History of the United States (1849–1865)

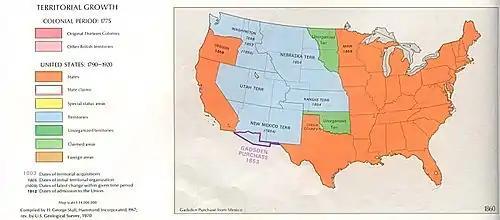
Growth in the United States, 1850–1860

By the 1840s, the Industrial Revolution was transforming the Northeast, with a dense network of railroads, canals, textile mills, small industrial cities, and growing commercial centers, with hubs in Boston, New York City, and Philadelphia. Although manufacturing interests, especially in Pennsylvania, sought a high tariff, the actual tariff in effect was low, and was reduced several times, with the 1857 tariff the lowest in decades. The Midwest region, based on farming and increasingly on animal production, was growing rapidly, using the railroads and river systems to ship food to slave plantations in the south, industrial cities in the East, and industrial cities in Britain and Europe.